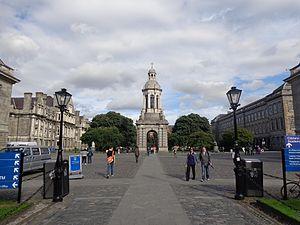
"L'université de Dublin est une université située à Dublin, en Irlande. C'est l'organisme qui décerne les diplômes du Trinity College. Elle a été fondée en 1592 lorsque la reine Elizabeth I a émis une charte pour le Trinity College en tant que ""mère de l'université"", faisant ainsi de cette université la plus ancienne d'Irlande. Il a été modelé sur les universités collégiales d'Oxford et de Cambridge, mais contrairement à ces autres universités anciennes, un seul collège a été créé ; à ce titre, les désignations « Trinity College » et « Université de Dublin » sont généralement synonymes pour des raisons pratiques.